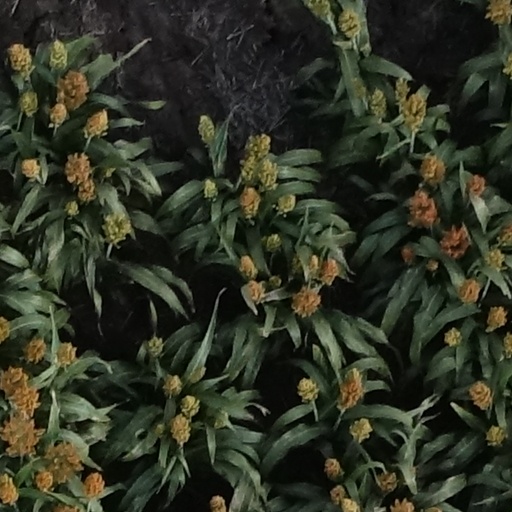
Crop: sorghum